Ostpark (Munich)

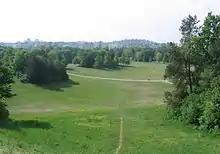

The Ostpark is a public park in Munich, Germany. It was planned since the 1960s and opened in 1973.